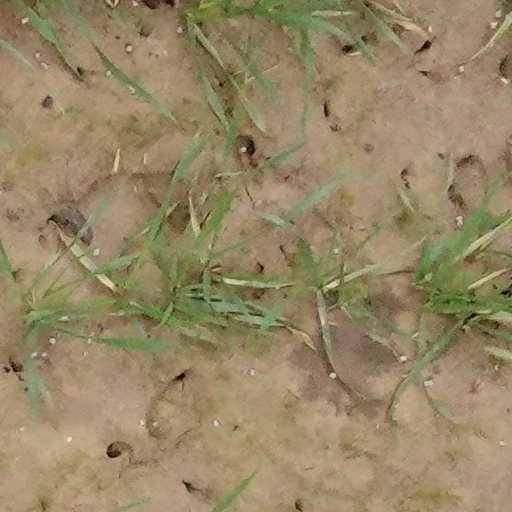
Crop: wheat